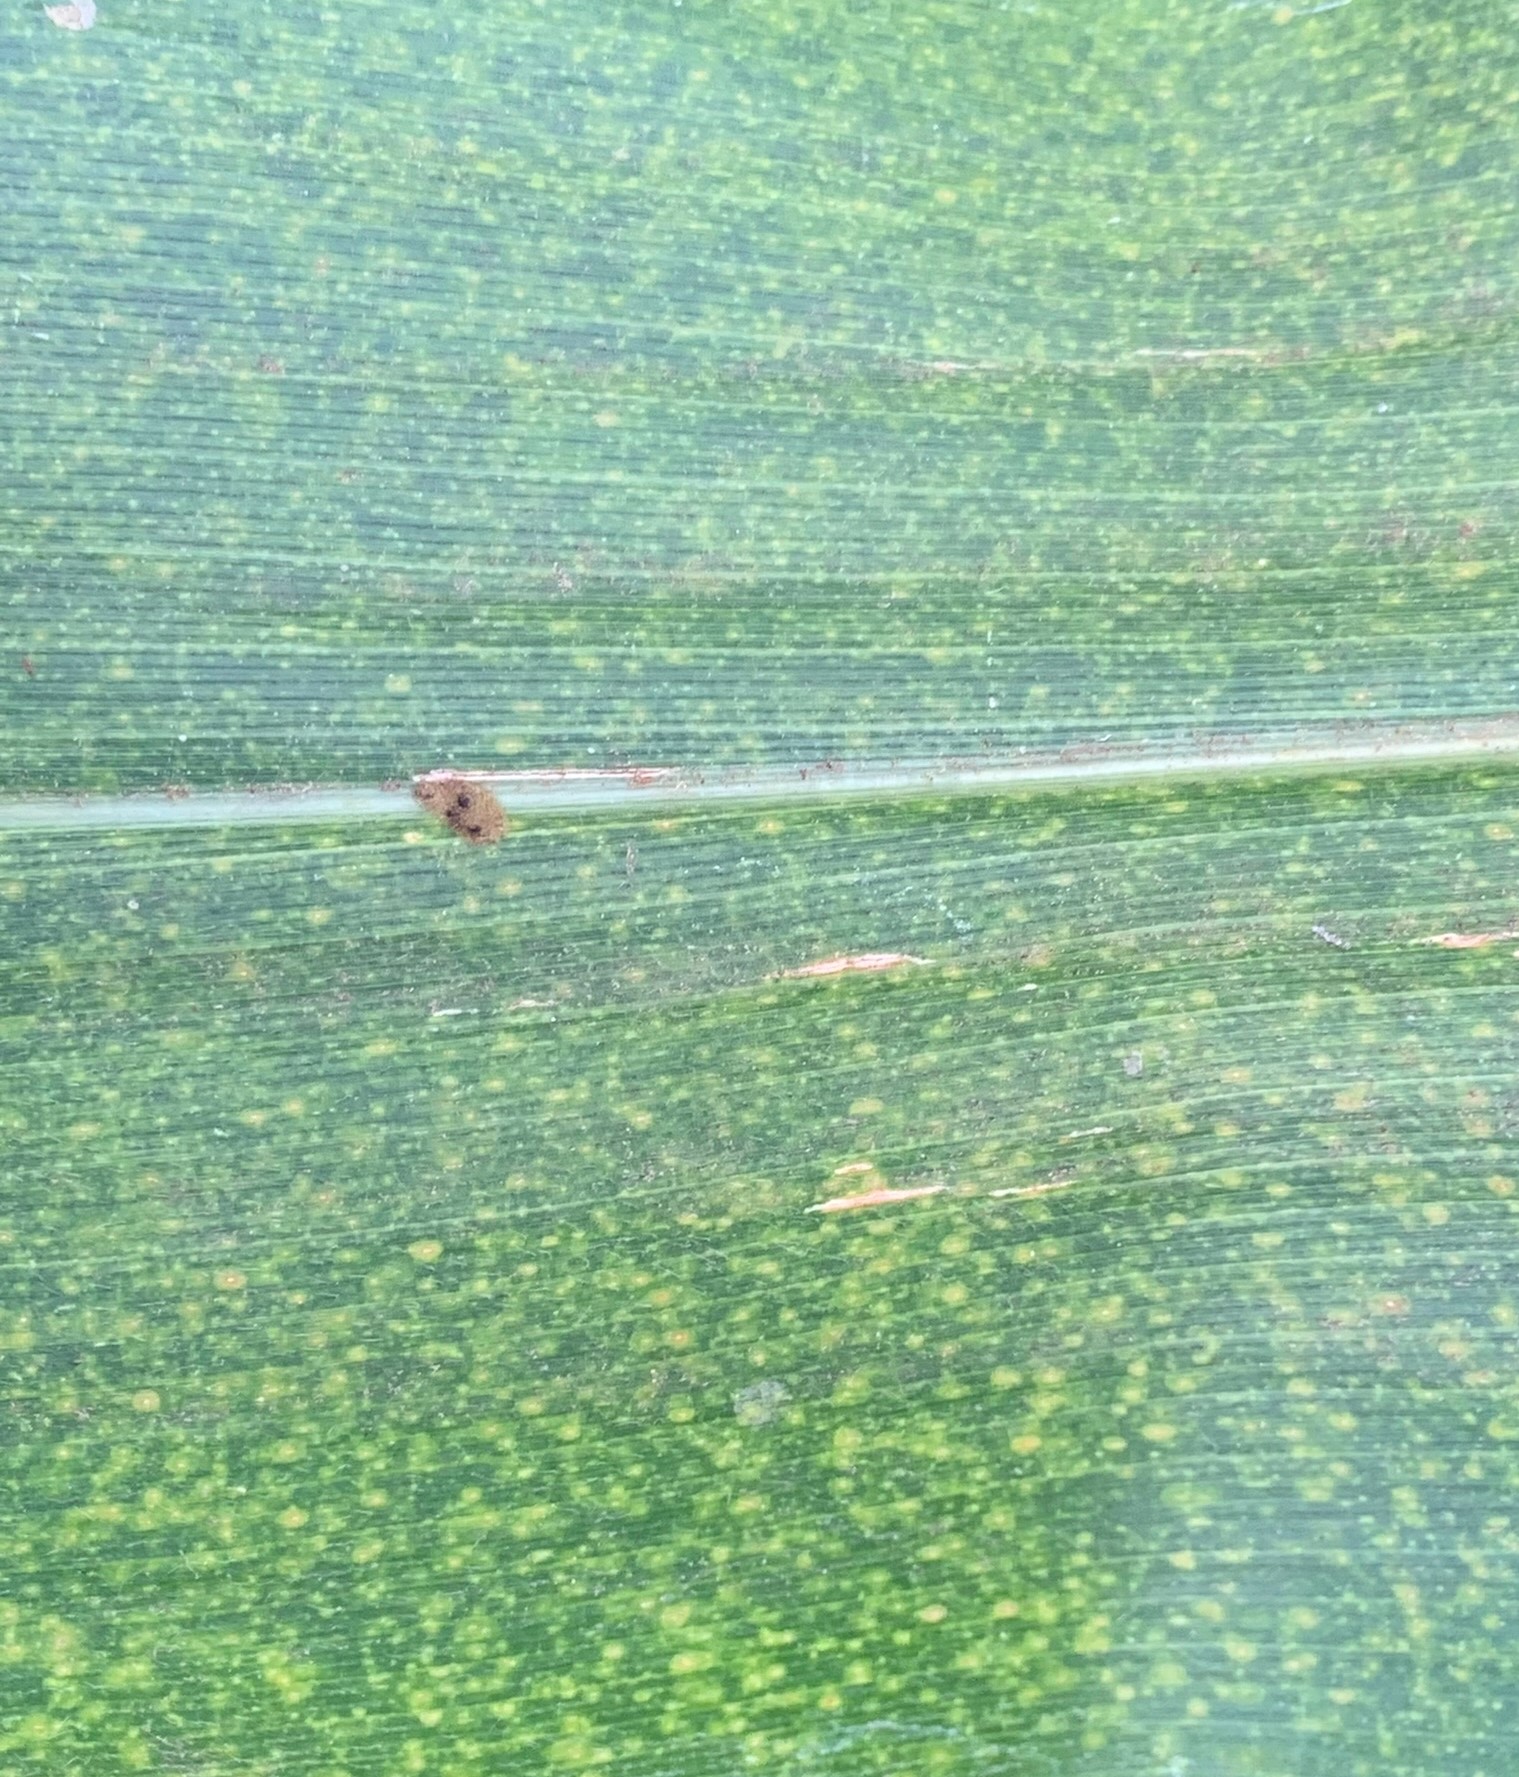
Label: MLN